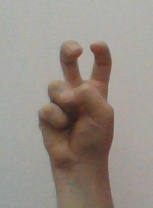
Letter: toot